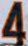
Number: 4